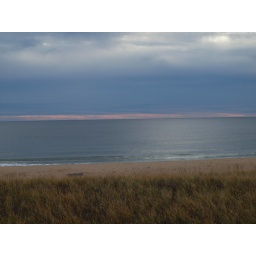
View towards the ocean from the balcony of Billowhouse in Ocean Park, Me.